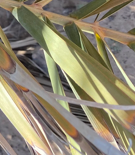
Label: Potassium Deficiency